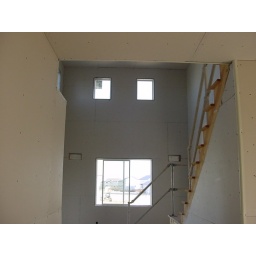
Sheet rock in the house